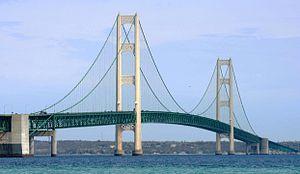
Cette liste de ponts, traversiers, et d'autres passages du fleuve Saint-Laurent et les Grands Lacs, est organisée par ordre de la rive sud de terminal allant du golfe du Saint-Laurent vers amont, soit le lac Supérieur.
Ce qui suit est la liste des Historic Civil Engineering Landmarks, c'est-à-dire la liste des monuments historiques de génie civil, établie aux États-Unis par l' American Society of Civil Engineers depuis qu'elle a commencé le programme en 1964. Cette désignation est accordée à des projets, des structures et des sites situés aux États-Unis et dans le reste du monde. À compter de 2013, il y a plus de 260 éléments dans cette liste.
L'Interstate 75, est une autoroute inter-États située à l'est et le centre des États-Unis et qui traverse du sud vers le nord les États de Floride, Géorgie, Tennessee, Kentucky, Ohio et Michigan et relie la ville de Hialeah à Sault Ste. Marie, à la frontière avec l'Ontario. Elle mesure un peu moins de 3000 kilomètres et passe dans les agglomérations de Miami, Tampa, Atlanta, Cincinnati et Détroit principalement.